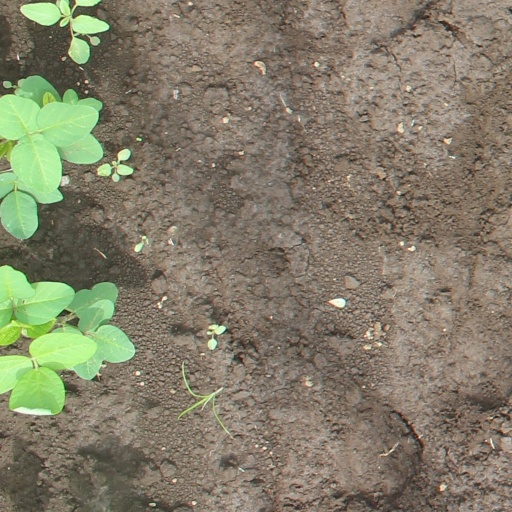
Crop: soybean